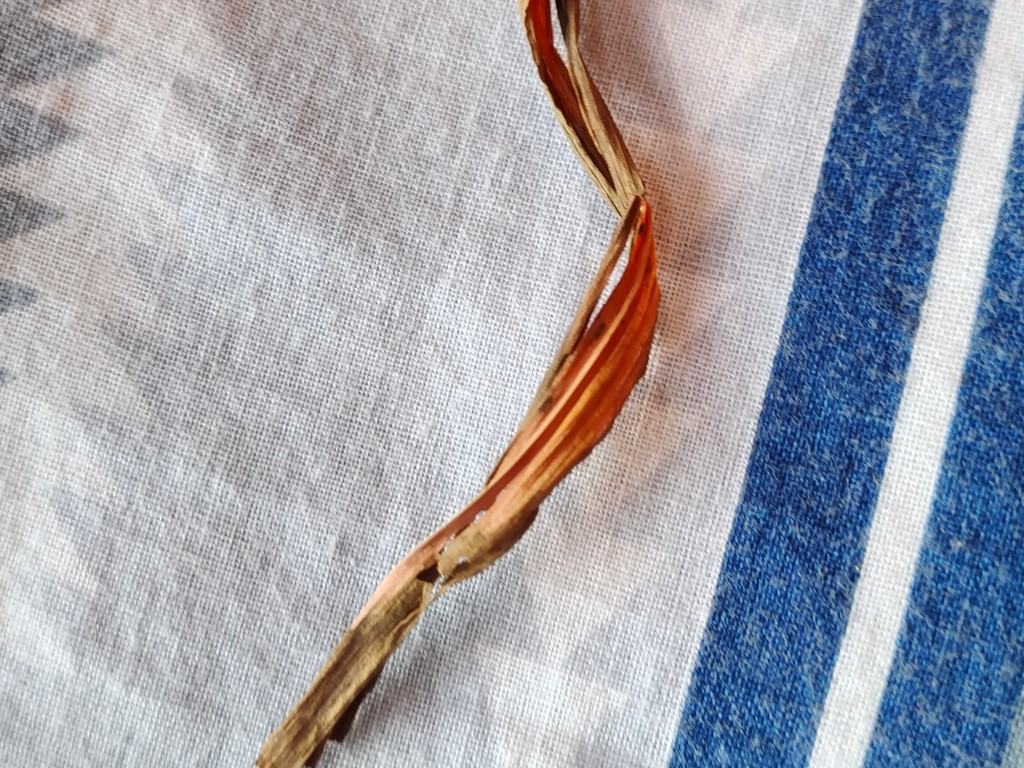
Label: Dried